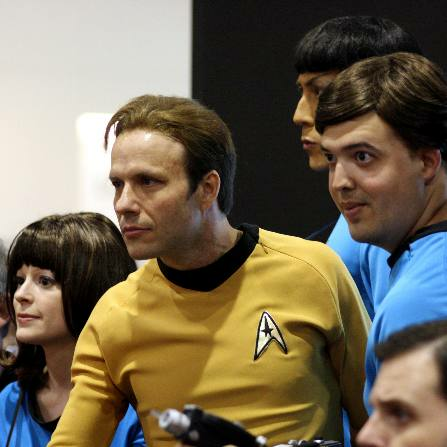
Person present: Yes